Wally Teninga

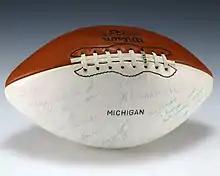
A football signed by Don Canham, Bo Schembechler, and Wally Teninga, and given to President Gerald Ford, who had himself played football for the Michigan Wolverines

Teninga enrolled at the University of Michigan where he played football for the Michigan Wolverines football teams from 1945 and 1947 to 1949. He was a member of the 1945 team that first employed the two-platoon system of football in a game against Army in Yankee Stadium. At age 17, Teninga started seven games at left halfback for the 1945 Wolverines, and was the Wolverines' leading ground gainer.